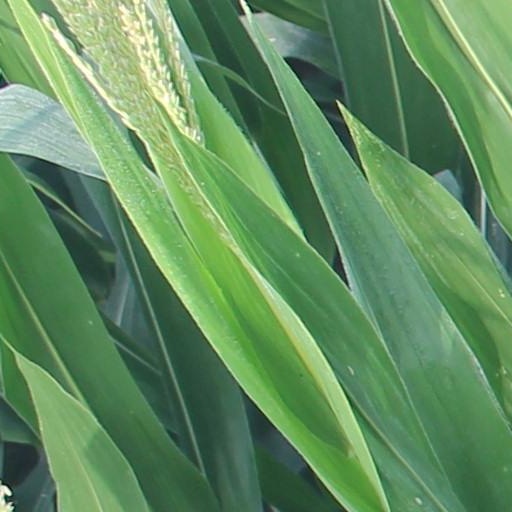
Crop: maize; corn